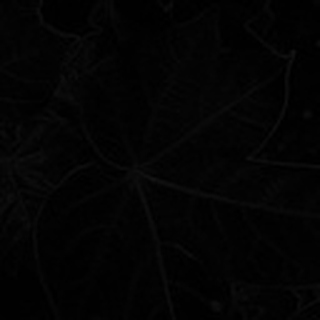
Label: healthy_cotton